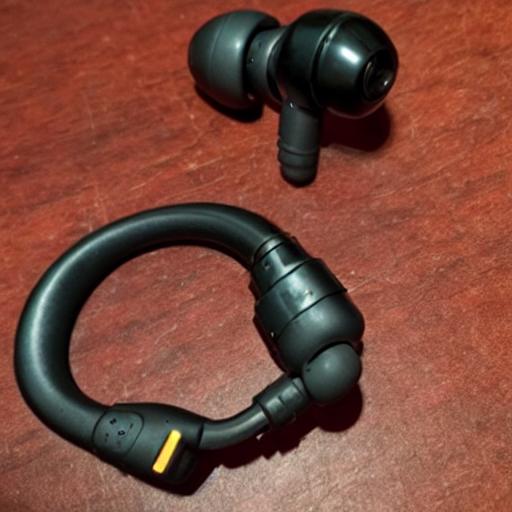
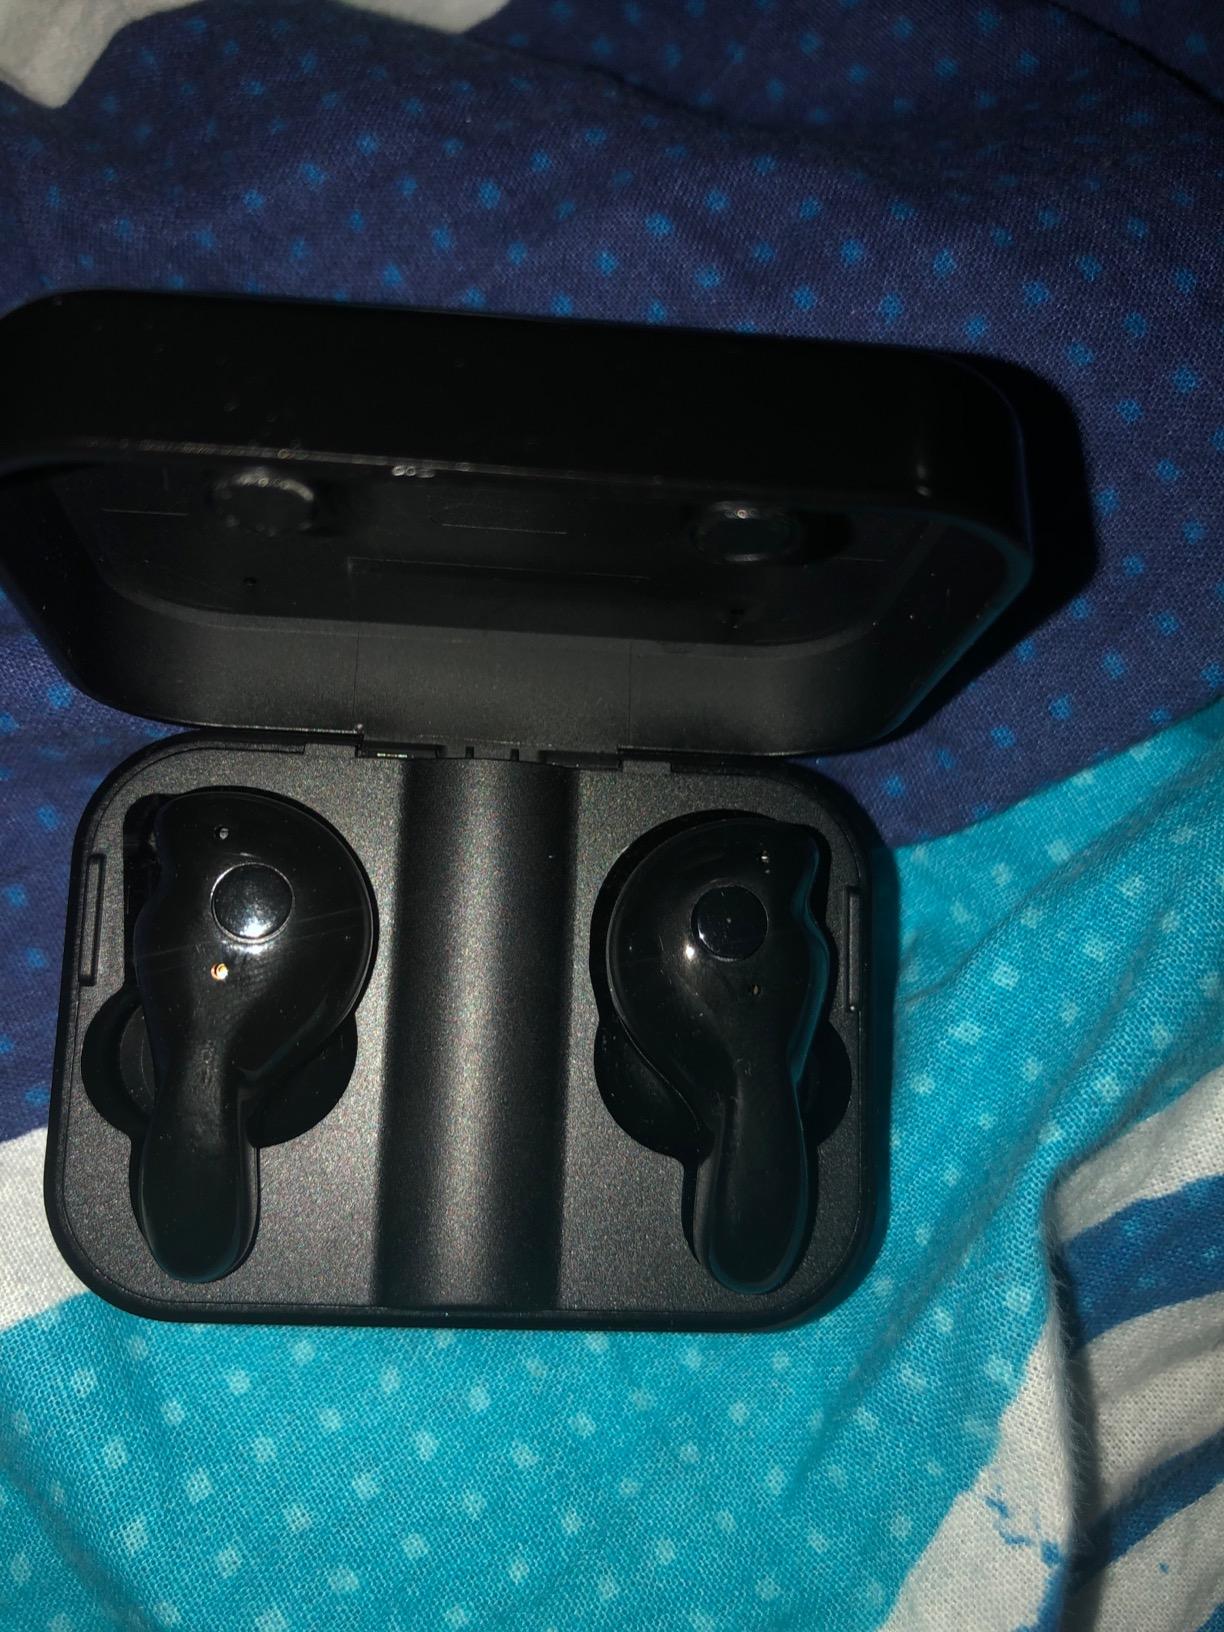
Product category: earbuds
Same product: no